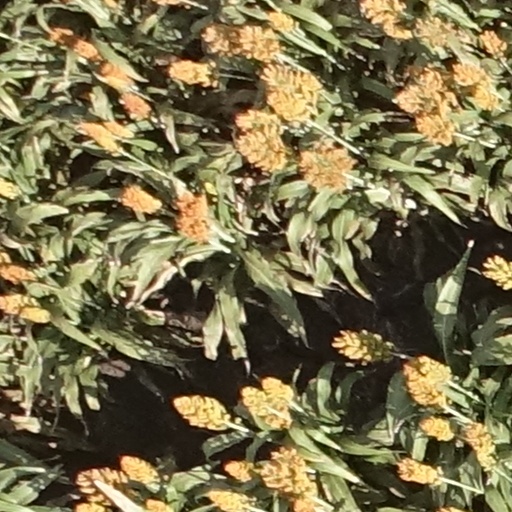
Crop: sorghum